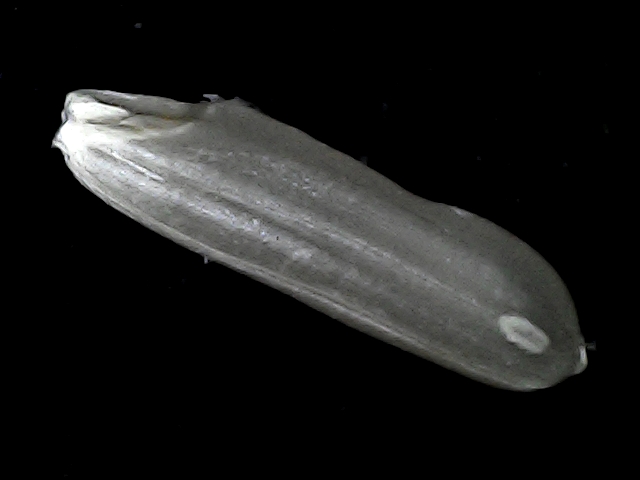
Rice variety: BD70